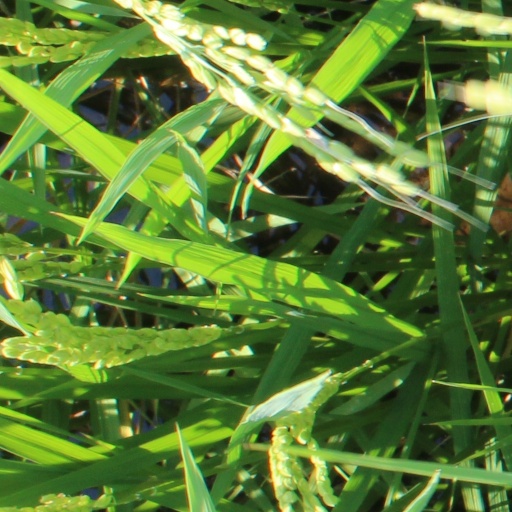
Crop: rice